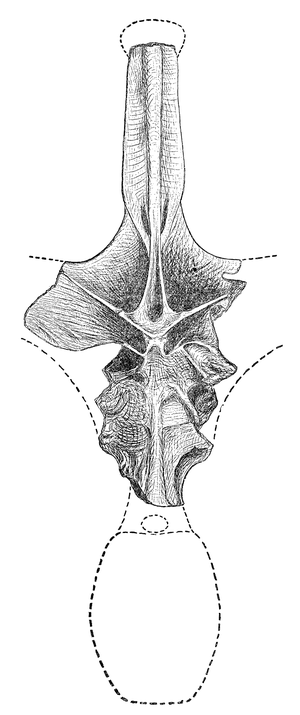
Maraapunisaurus est un genre éteint de très grands dinosaures sauropodes de la famille des Rebbachisauridae. Il a vécu en Amérique du Nord où il a été découvert dans plusieurs États de l'ouest des États-Unis, dans des sédiments du Jurassique supérieur du Kimméridgien au Tithonien, soit il y a environ entre 157,3 à ≃145,0 millions d'années.